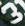
Number: 3